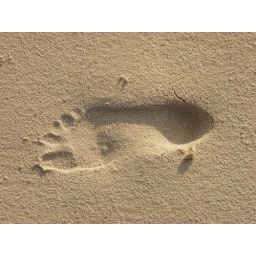
the white sandy beach feels like heaven under the feet..